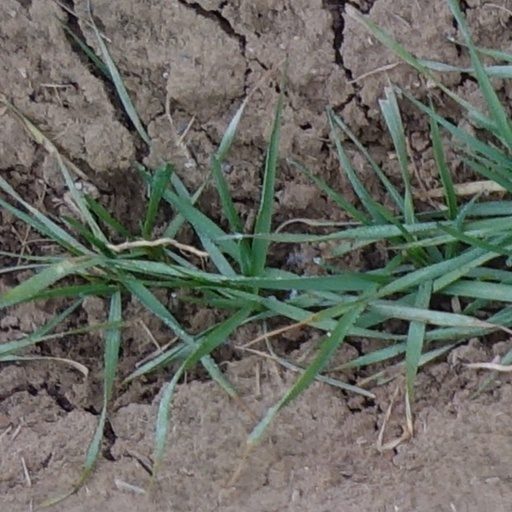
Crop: wheat